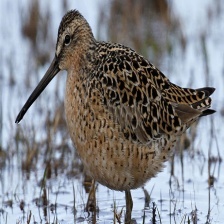
Species: SHORT BILLED DOWITCHER
Scientific name: LIMNODROMUS GRISEUS